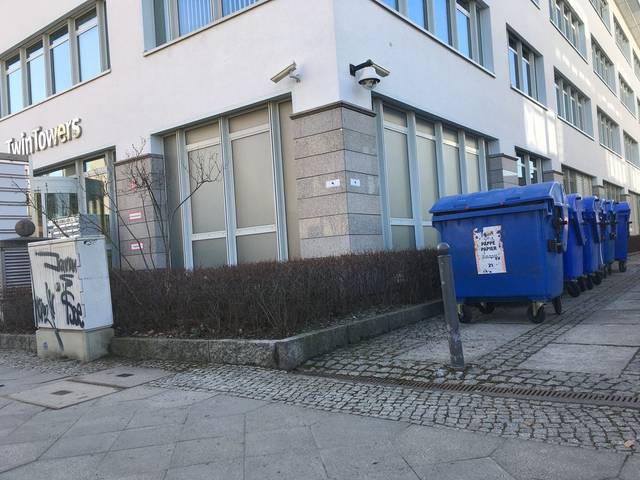
Region: Germany
Coordinates: 52.496, 13.456